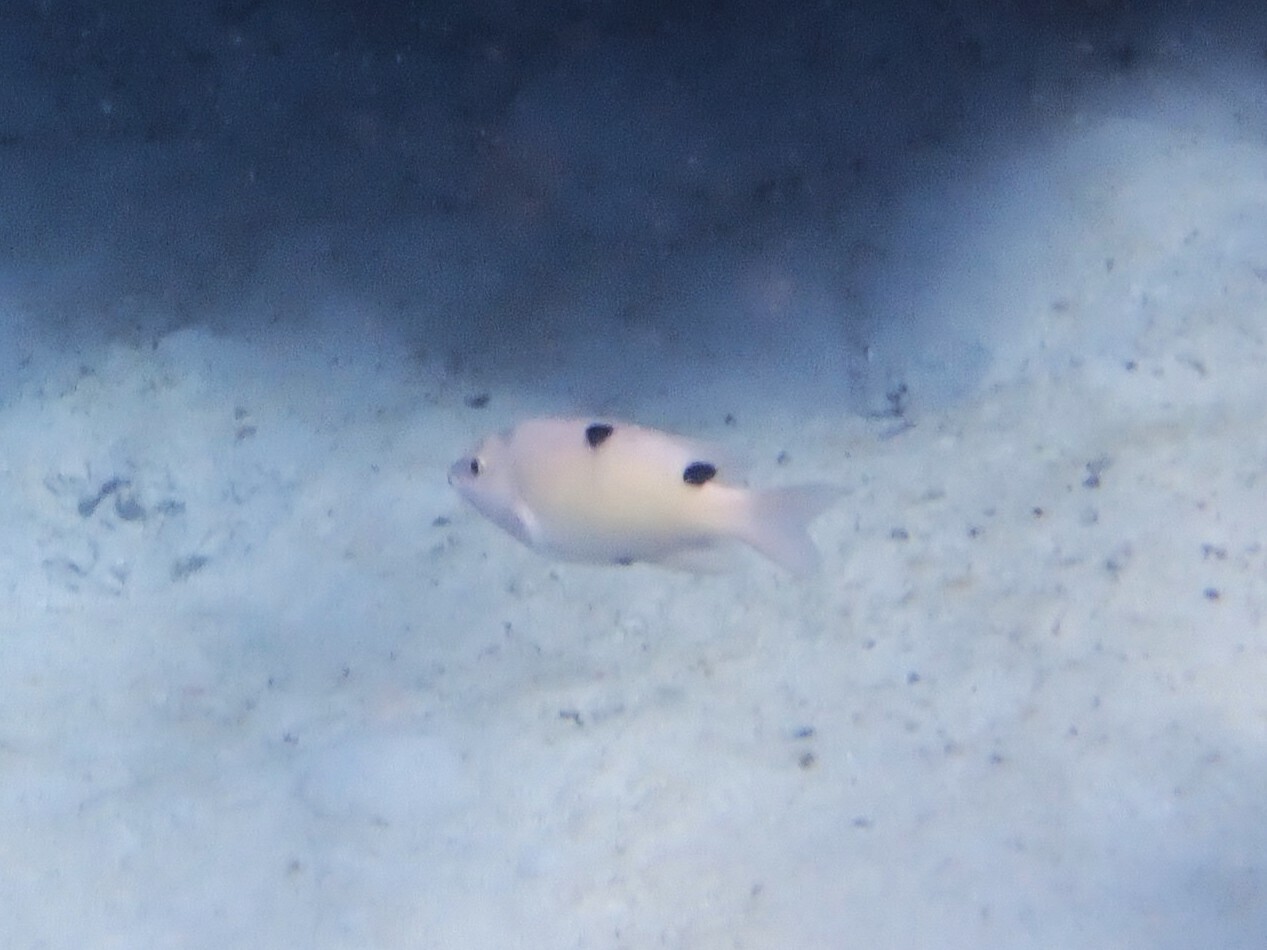
fish (species not among the labelled classes)